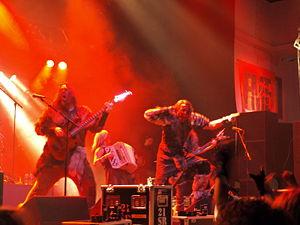
Le folk metal est un genre musical fusionnel de heavy metal et de musique folklorique, ayant émergé en Europe au début des années 1990. Le genre conserve une forte base metal incluant une rythmique rapide et une guitare saturée, mais également des instruments traditionnels des cultures auxquelles ils se réfèrent tels la flûte et la cornemuse, entre autres. Certains groupes n'utilisent pas de tels instruments, mais montrent plutôt dans leurs textes de fortes influences mythologiques ou historiques. Certains groupes de folk metal utilisent des techniques de chant traditionnel et reprennent des poèmes ou des chansons directement issus du folklore.